Muamer Svraka

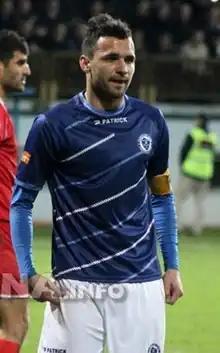
Svraka playing for Željezničar in 2013

Muamer Svraka (born 14 February 1988) is a Bosnian football coach and former professional player who played as a midfielder. He is currently the coach of the Željezničar U19 team.